Fred Page

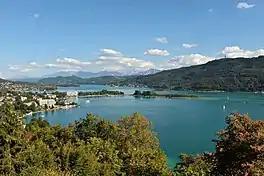
Pörtschach am Wörthersee, Austria

Page attended the 1966 summer congress of the IIHF in Pörtschach am Wörthersee, Austria, and was elected second vice-president of the IIHF for a three-year term. He was later elected for a three-year term first-vice president of the IIHF, at the 1969 summer congress in Crans-Montana, Switzerland. As the IIHF vice-president, he oversaw its North American membership. During this time he helped set up leadership clinics, and was also a director-at-large for the CAHA to keep them informed of international matters. He continued to assist facilitating teams who wished to travel between North America and Europe, helped organize the Ice Hockey World Championships, and served as a director at the 1968 Winter Olympics in Grenoble, and the 1972 Winter Olympics in Sapporo.